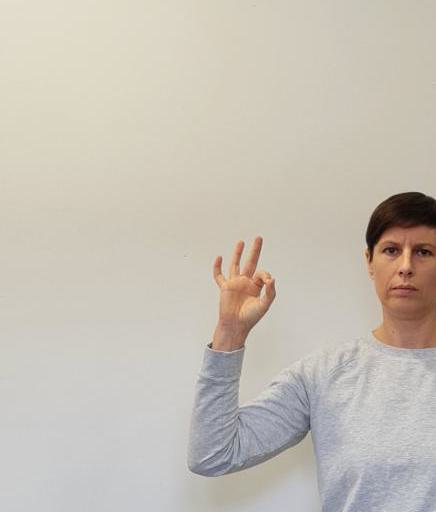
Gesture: ok